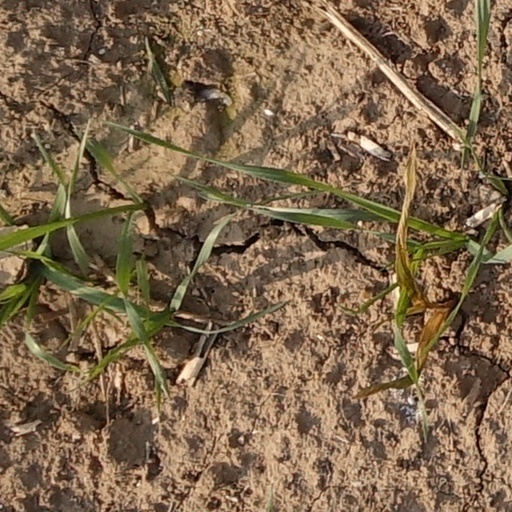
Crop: wheat